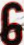
Number: 6